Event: Nepal Earthquake
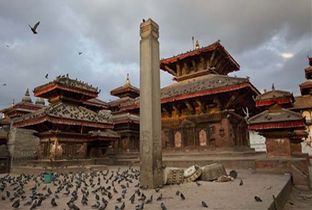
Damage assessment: damage